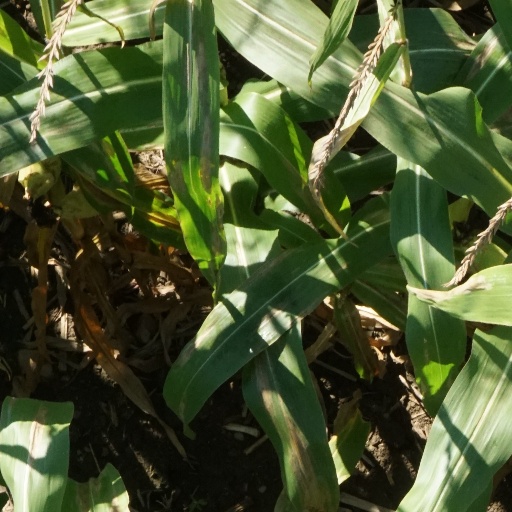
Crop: maize; corn